Ve Skerries

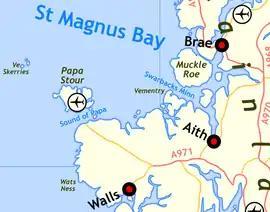
Map showing the Ve Skerries

The Ve Skerries or Vee Skerries (West Skerries) are a group of low skerries (rocky islands) north west of Papa Stour, on the west coast of Shetland, Scotland. They define the southwest perimeter of St Magnus Bay.